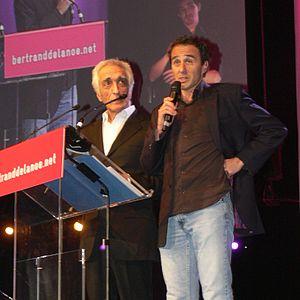
Gérard Darmon &amp
Élie Semoun, né le 16 octobre 1963 à Paris, est un humoriste, acteur et chanteur français.